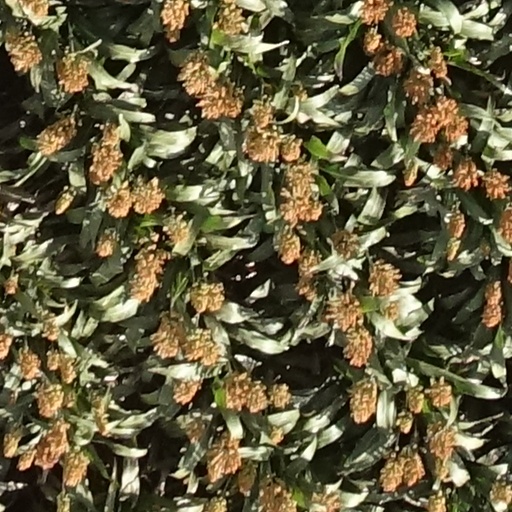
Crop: sorghum